Anonymous (hacker group)

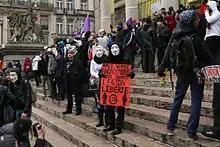
Anonymous protestors at the Brussels Stock Exchange, Belgium, January 2012

When the Occupy Wall Street protests began in New York City in September 2011, Anons were early participants and helped spread the movement to other cities such as Boston. In October, some Anons attacked the website of the New York Stock Exchange while other Anons publicly opposed the action via Twitter. Some Anons also helped organize an Occupy protest outside the London Stock Exchange on May 1, 2012.